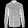
Label: Shirt